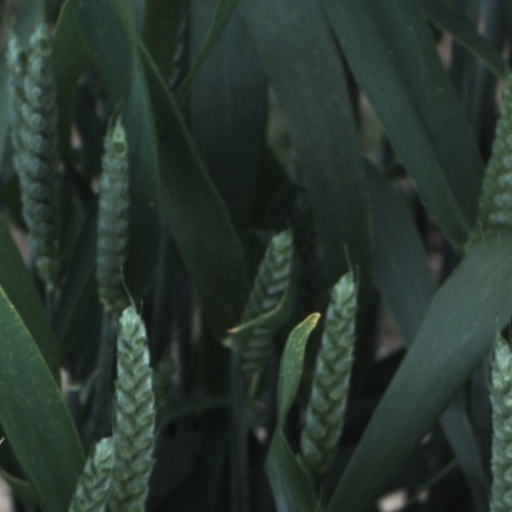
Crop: wheat